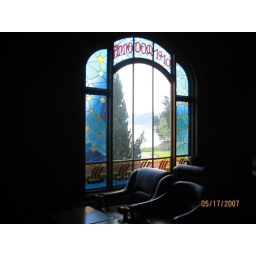
Stained glass in Kvikne lounge